Charles Halsted

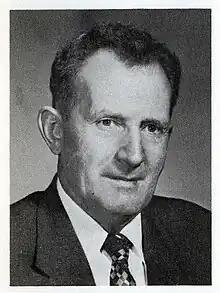

Charles Lafayette "Chas" Halsted (September 23, 1894 – February 19, 1968) was a Minnesota politician. Halsted was a member of the Minnesota House of Representatives for more than 20 years. He was a candidate for governor of Minnesota in 1948.